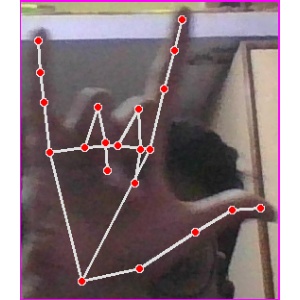
अक्षर: व